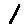
Label: 1